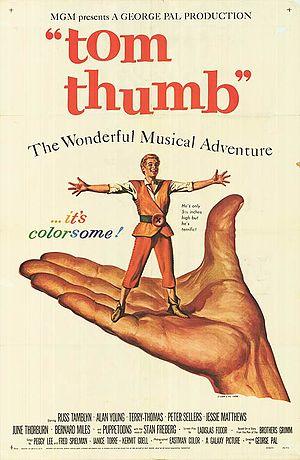
Les Aventures de Tom Pouce est un film anglo-américain réalisé par George Pal et sorti en 1958.